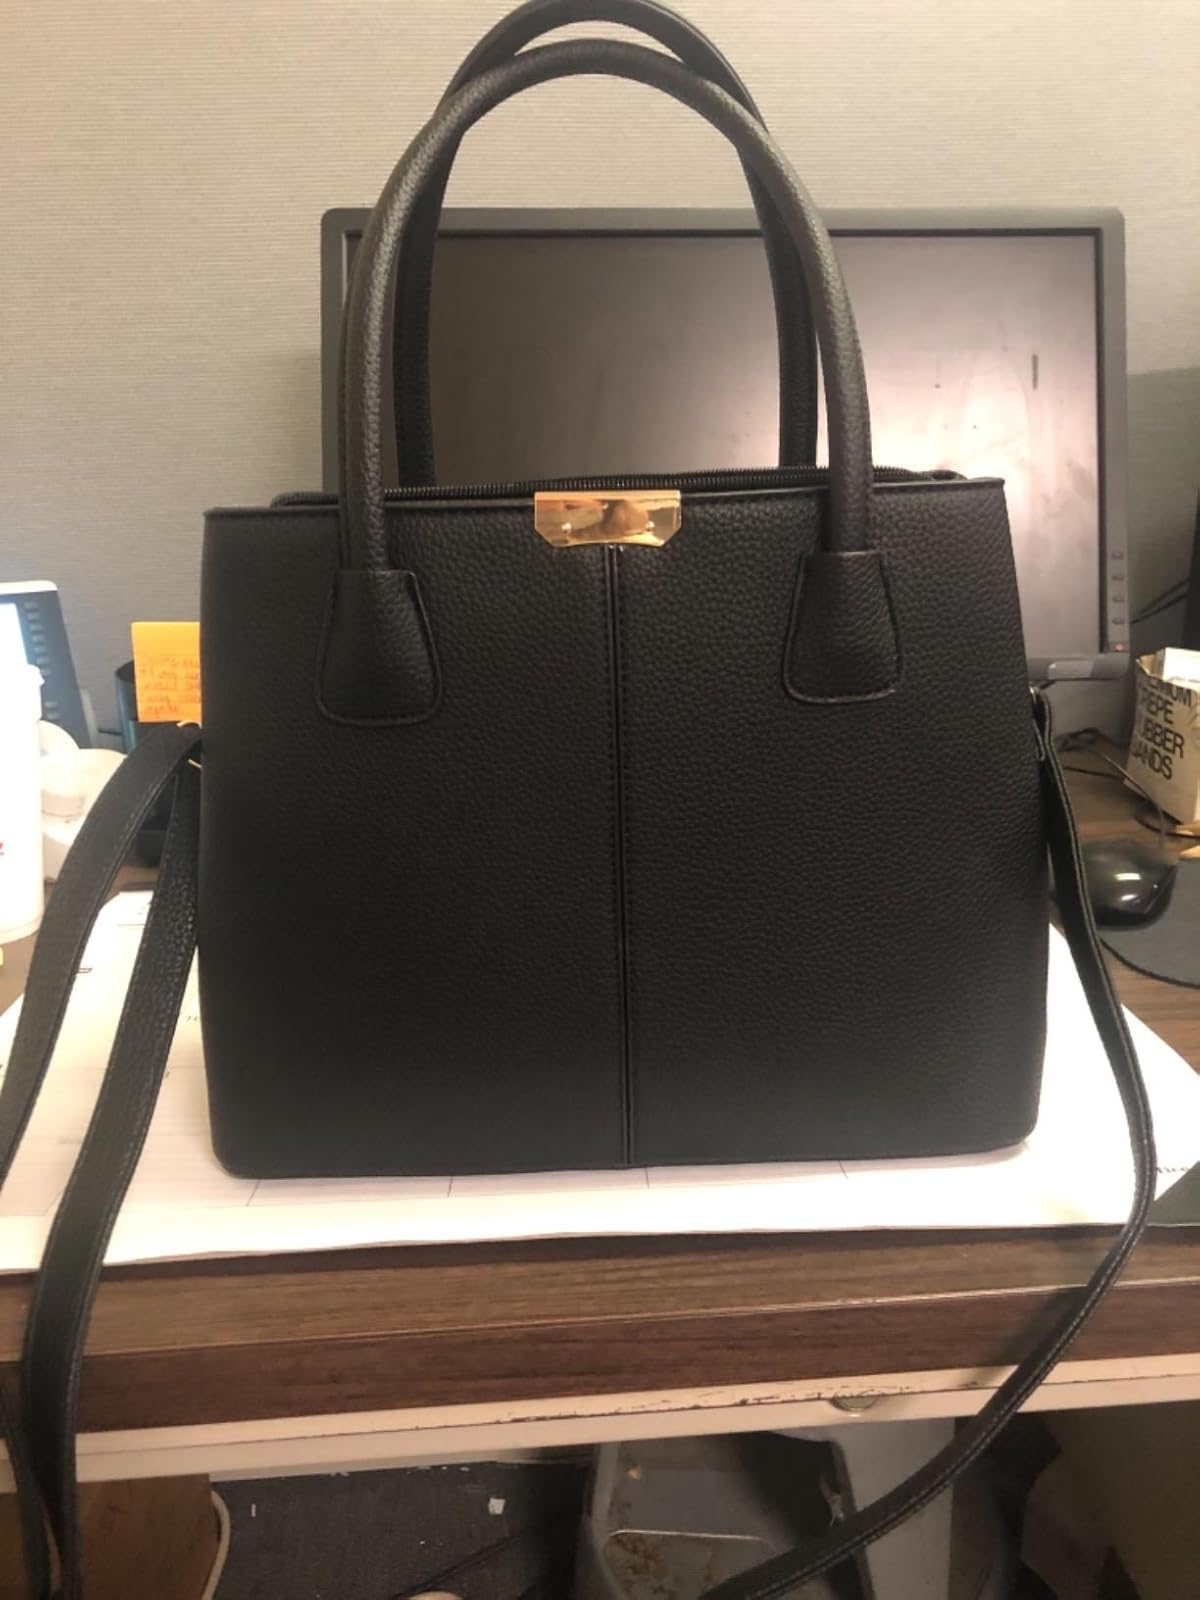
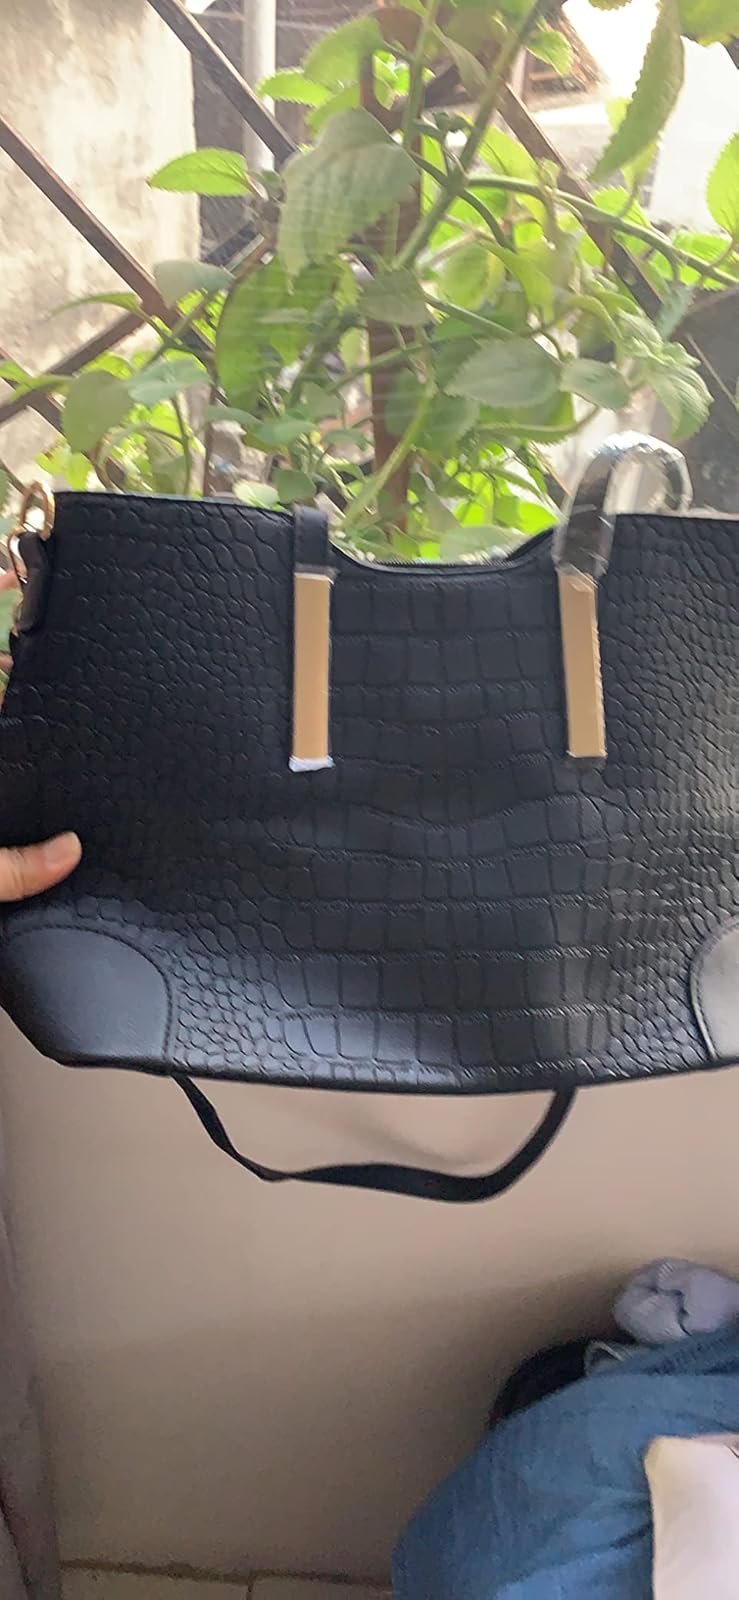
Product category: accessories_handbag
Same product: no